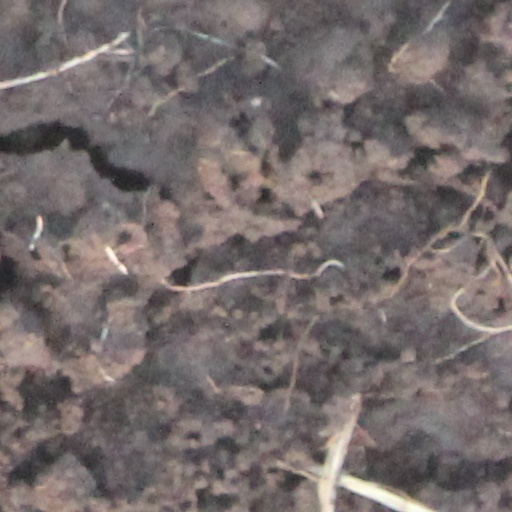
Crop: wheat